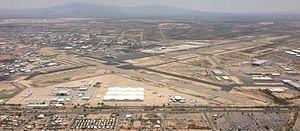
L'aéroport international de Tucson est un aéroport des États-Unis, desservant la ville de Tucson, dans le sud-est de l'État d'Arizona, non loin de la frontière mexicaine.